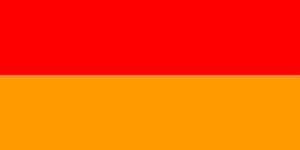
L'État de Bikaner était un État princier de l'Inde de 1465 à 1948. Il était centré sur la ville de Bikaner.